Cristo Rey (film)

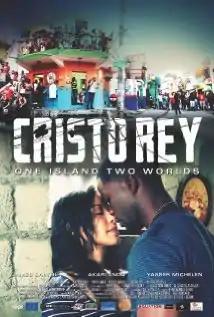
Film poster

Cristo Rey is a 2013 Dominican Republic drama film written and directed by Leticia Tonos. It was screened in the Contemporary World Cinema section at the 2013 Toronto International Film Festival. It was selected as the Dominican entry for the Best Foreign Language Film at the 87th Academy Awards, but was not nominated.